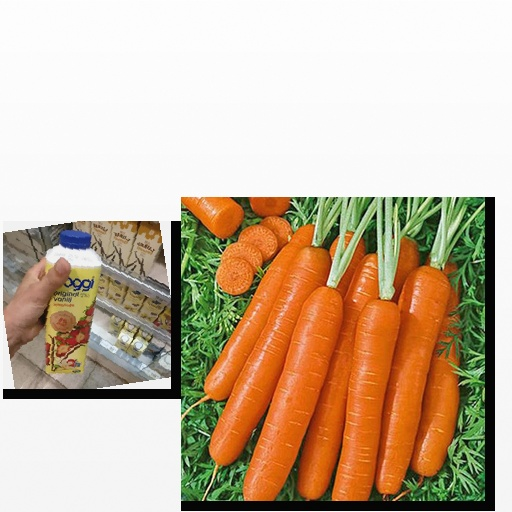
Food items: carrot, strawberry_yoghurt